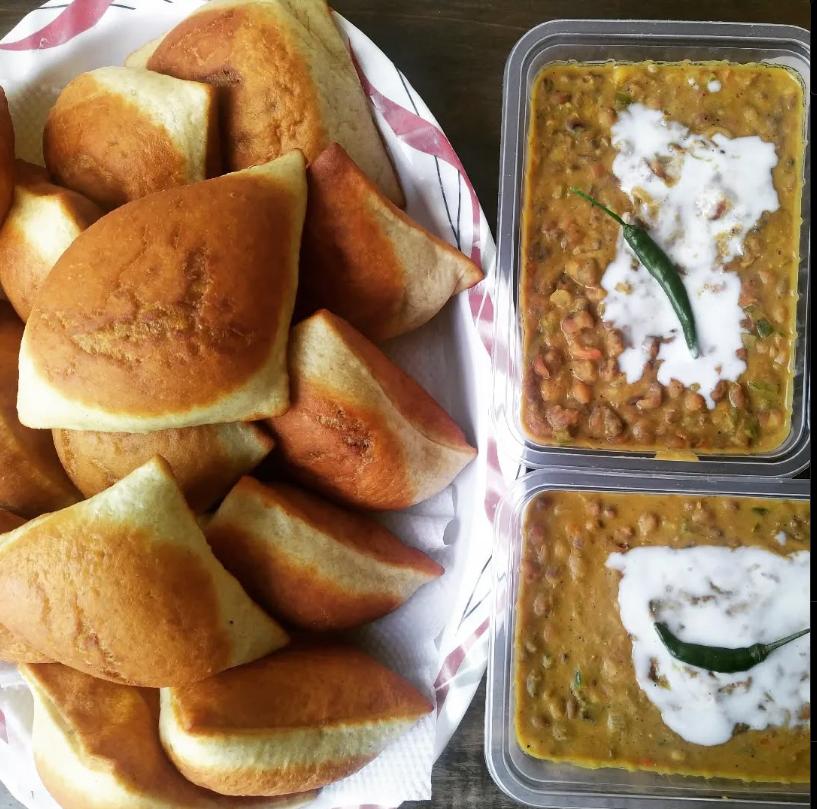
Chakula ambacho kinaonekana kuwa maandazi pamoja na maharagwe. Maandazi yamewekwa kwenye kikapu cha plastiki rangi ya kahawia, karibu na maandazi kuna vyombo viwili vya plastiki vyenye maharagwe yaliyopikwa na mchuzi mzito, juu ya maharagwe kuna pilipili moja ikionyesha kwamba chakula hiki kiko tayari kuliwa.